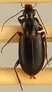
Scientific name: Calathus advena
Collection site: Rocky Mountains NEON (RMNP), plot RMNP_014